Yokohama Line

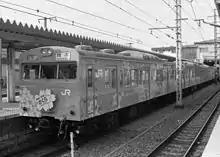
A Yokohama Line 103 series at Higashi-Kanagawa Station marking the first anniversary of JR East, April 1988

The line was opened by the private on 23 September 1908 and leased to the government in 1910. The line was nationalized on 1 October 1917.